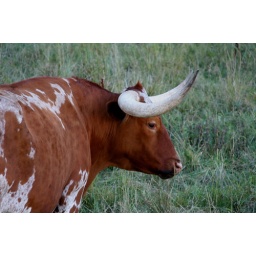
longhorn-7.JPGBrindle Longhorn bull in pasture east of Pendaries Mill.ladies,notice this bull is keeping one eye on the photographer.dan